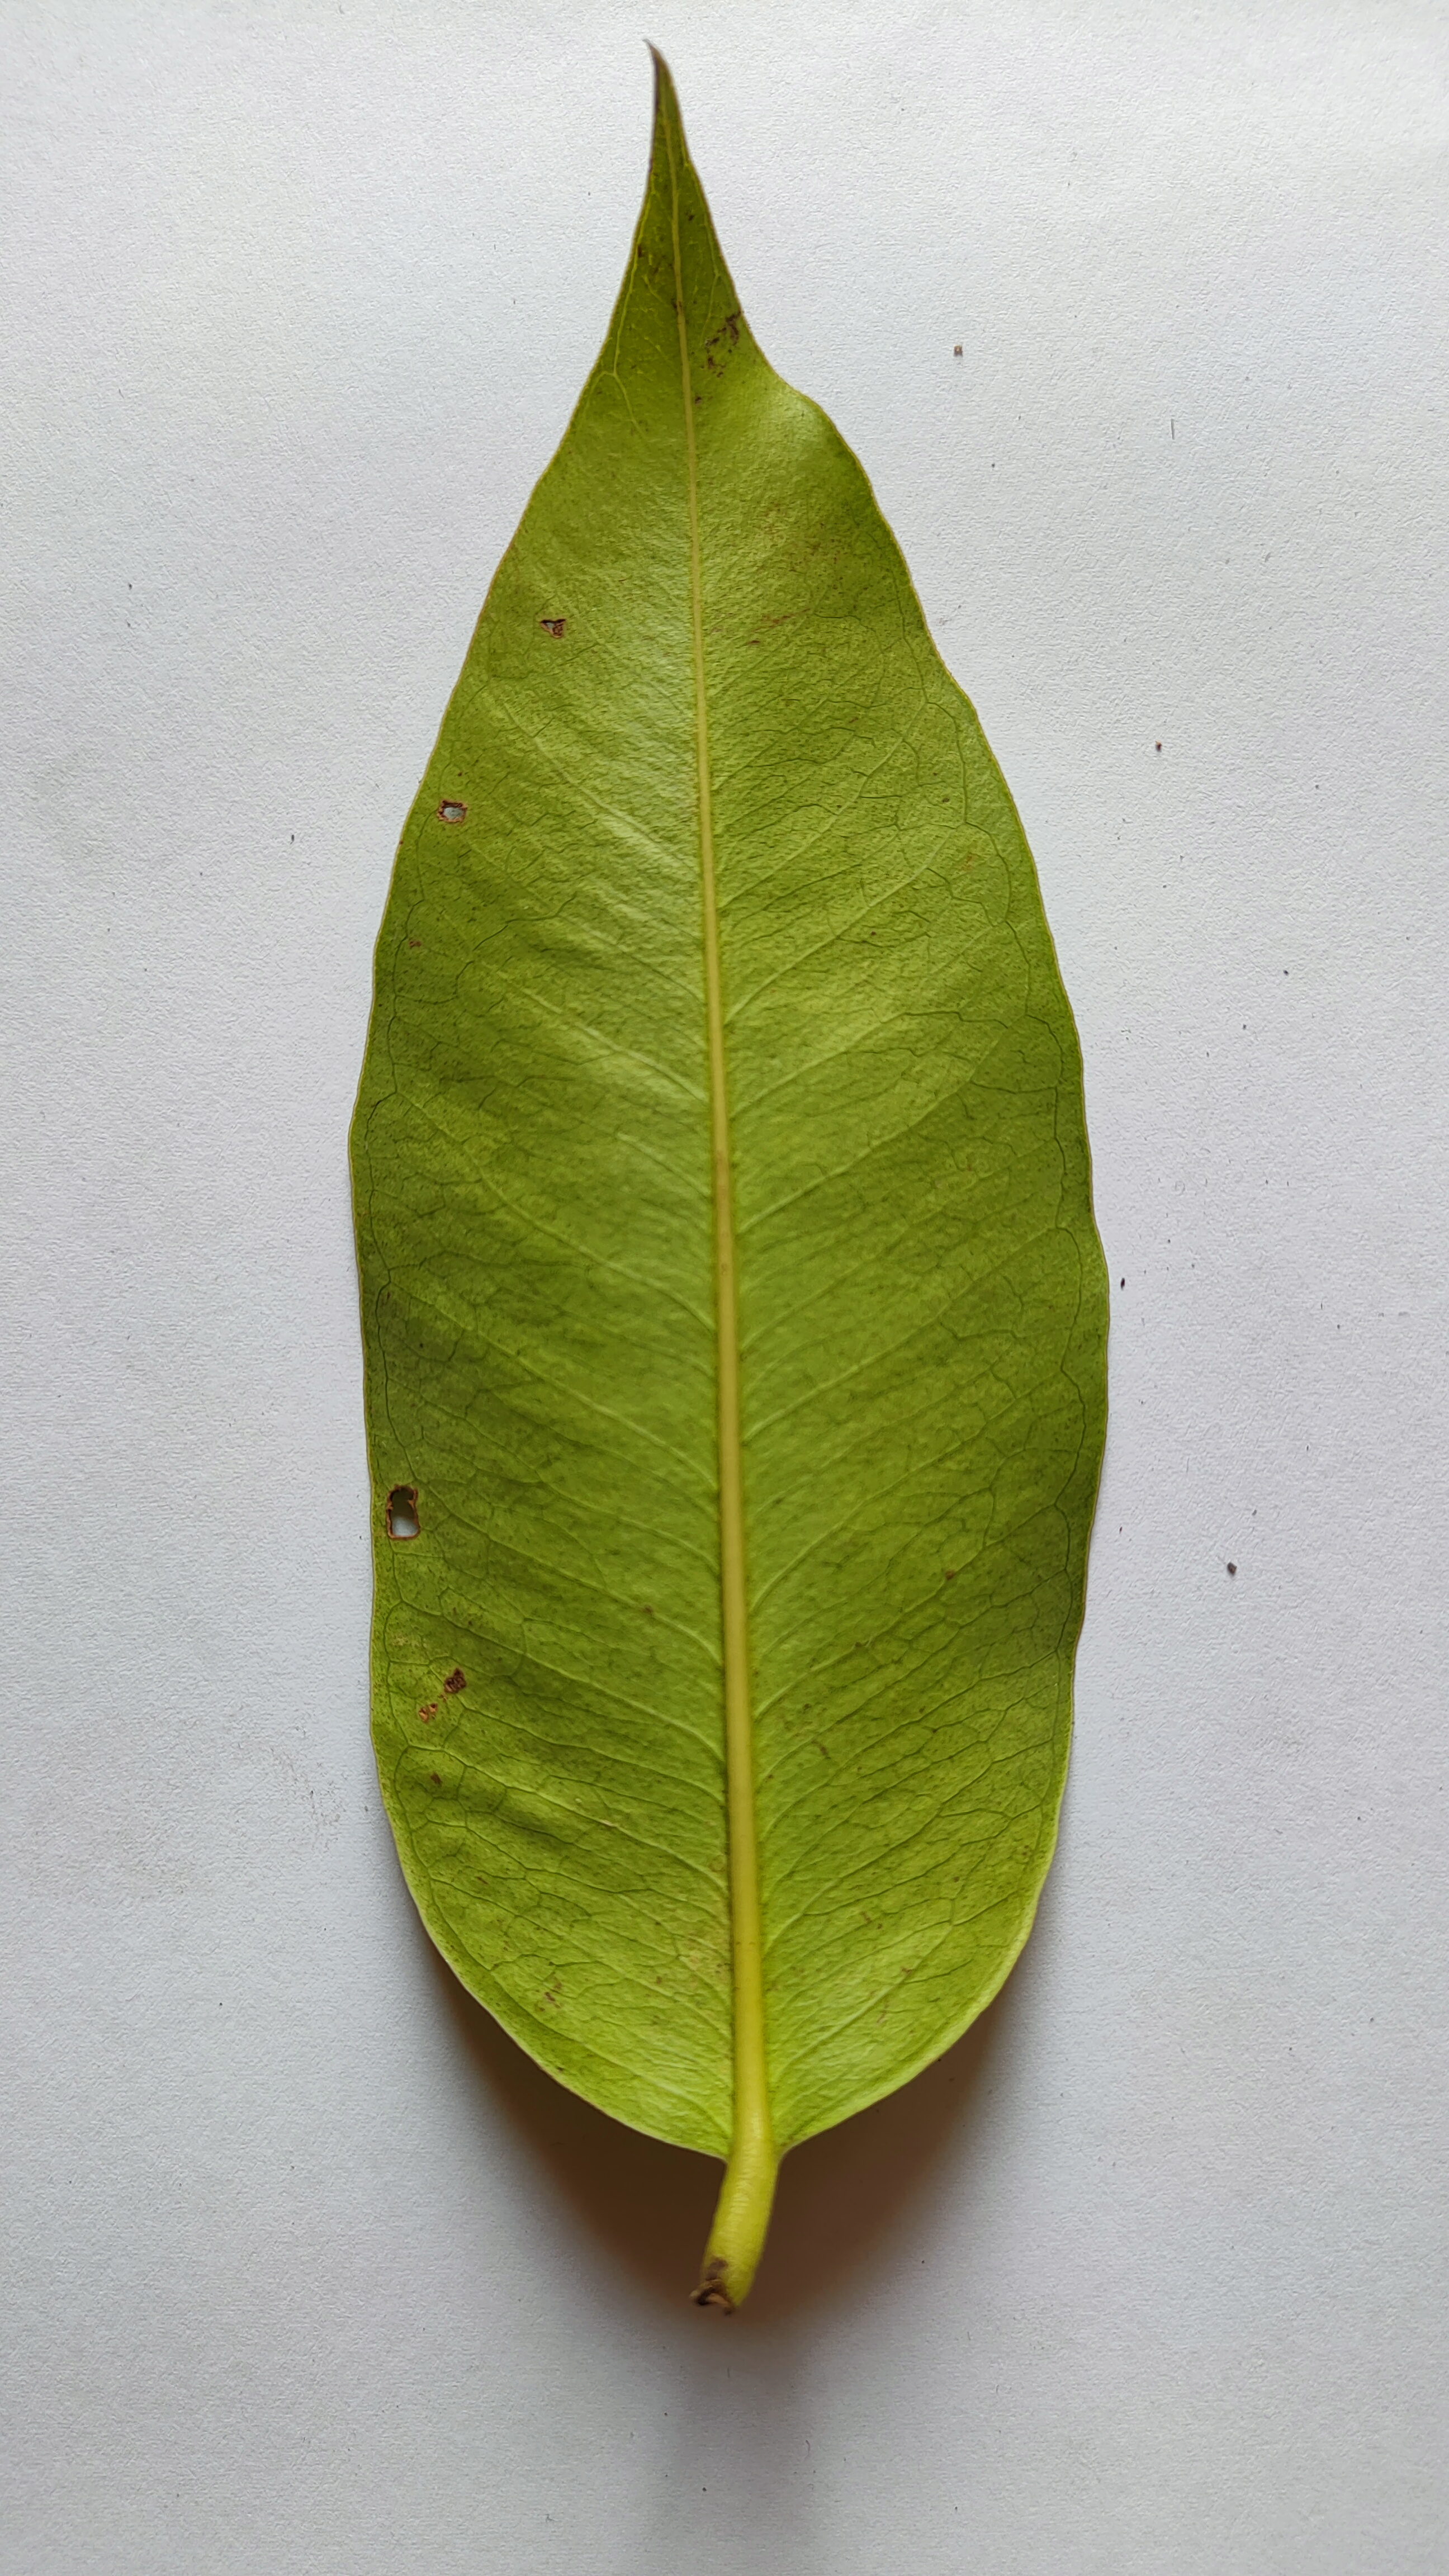
Leaf variety: Black plum